Nicholas Herkimer

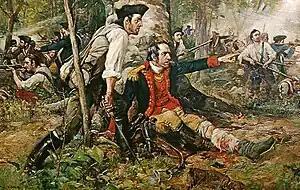
Herkimer at the Battle of Oriskany

Nicholas Herkimer (also known as Nikolaus Herchheimer; – August 16, 1777) was an American military officer who fought during the French and Indian War and Revolutionary War. He died in 1777 from wounds suffered during the Battle of Oriskany,Nicholas Herkimer battlefields.org holding the rank of brigadier-general.